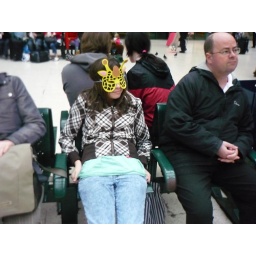
this is a selection of photos we took in a train station with our animal masks.